Institute of Foreign Languages

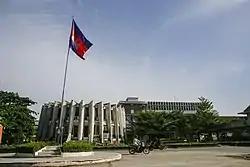
Institute of Foreign Languages.

The Institute of Foreign Languages (IFL) is an institute under the Royal University of Phnom Penh Campus. It consists of the department of Chinese, English, French, Japanese, Korean, Thai, and International Studies. Its building is in the New Khmer Architecture and was designed by Vann Molyvann.